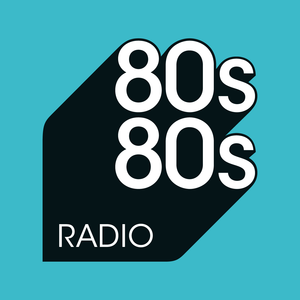
80s80s est une station de radio locale privée de Hambourg.